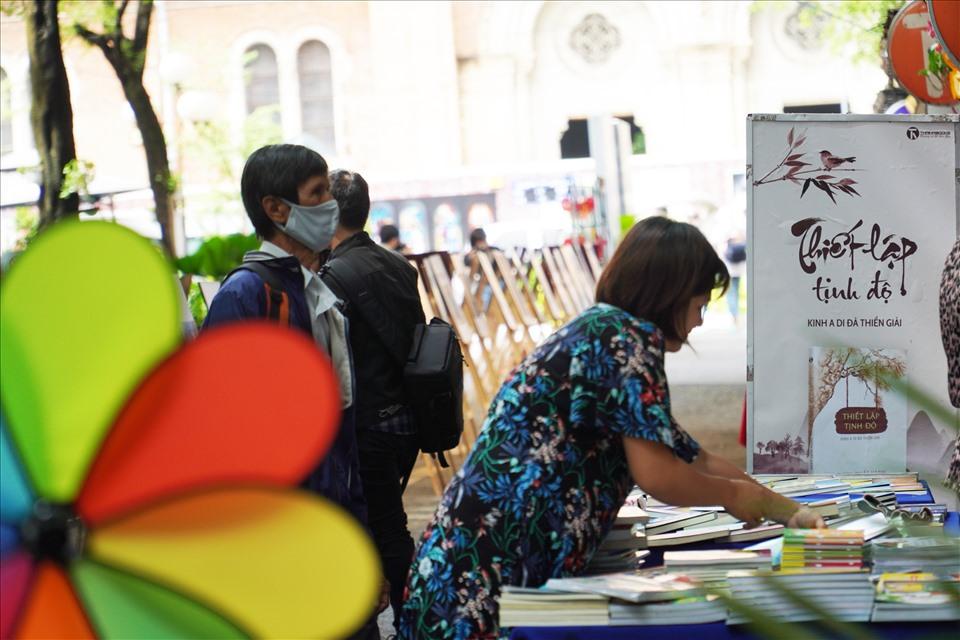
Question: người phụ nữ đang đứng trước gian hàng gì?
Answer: gian hàng sách